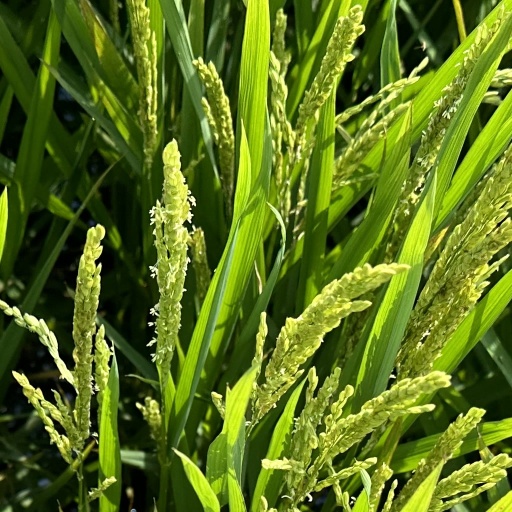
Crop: rice